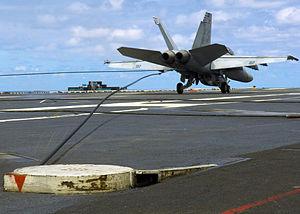
La crosse d'appontage est un système installé sur les avions embarqués sur des porte-avions. Il s'agit d'une sorte de crochet fixé sous la partie arrière de l'avion, destiné à accrocher un brin d'arrêt lors de l'appontage pour permettre un arrêt sur une très courte distance.